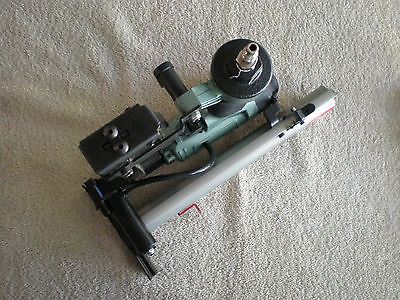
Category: stapler